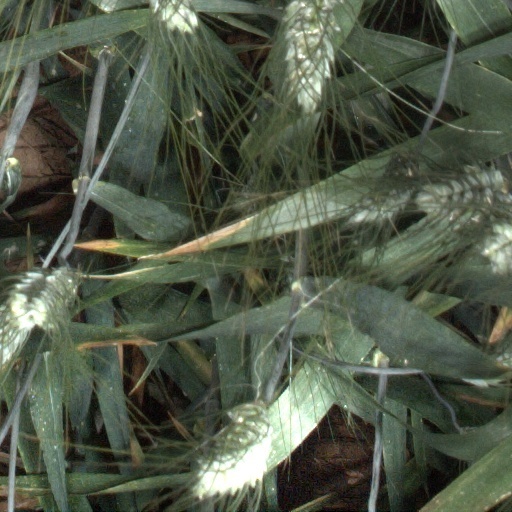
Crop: wheat